Tesla Experimental Station

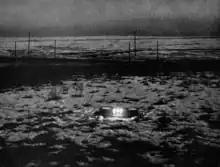
An Alley photograph from Colorado Springs documenting three lights receiving power by means of electrodynamic induction from an oscillator from the bulbs (placed on the ground outside the building to demonstrate they had no connection to the power source).

In May 1899, Tesla, several of his assistants, and a local contractor commenced the construction of Tesla's laboratory shortly after arriving in Colorado Springs, a high-altitude location where he would have more room than in his downtown New York City laboratory for his high-voltage, high-frequency experiments. Tesla moved there to study the conductive nature of low pressure air, part of his research into wireless transmission of electrical power. The lab possessed the largest Tesla coil ever built, in diameter, which was a preliminary version of the magnifying transmitter planned for installation in the Wardenclyffe Tower. Upon his arrival, he told reporters that he planned to conduct wireless telegraphy experiments, transmitting signals from Pikes Peak to Paris.